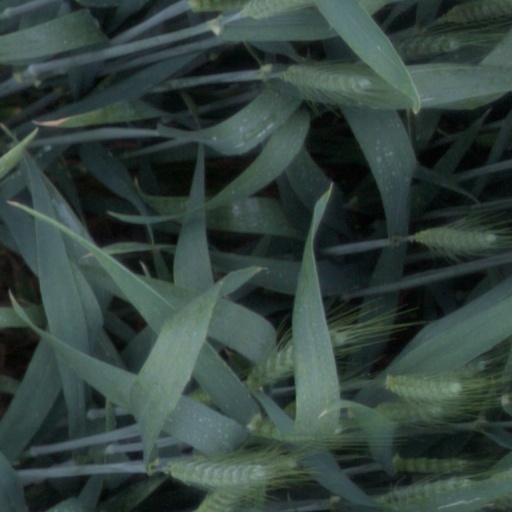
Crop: wheat